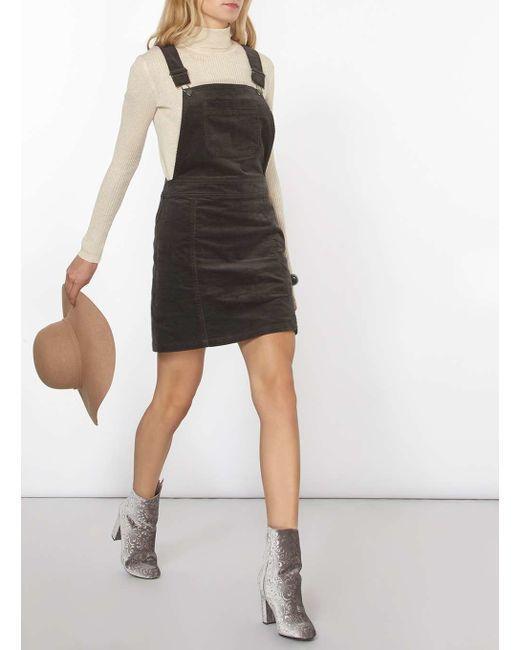
Lockerer Rock über dem Schultergurt für Damen